NASCAR Arcade

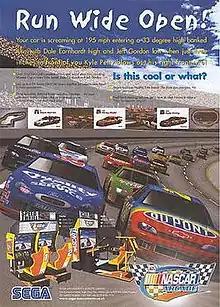
Poster art featuring Jeff Gordon and Dale Jarrett on the front row

initially known as NASCAR Rubbin' Racing outside North America, is a 2000 racing arcade game developed by Sega Rosso and released by Sega. It was produced at the suggestion of producer Kenji Arai, and the soundtrack was produced by Jun Senoue. The game is based on NASCAR, and carries an official license with permission from EA Sports, which permitted Sega to develop the game as a coin-op only title.